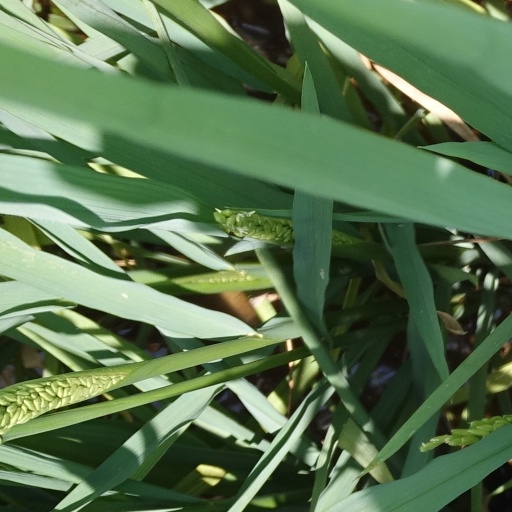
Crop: rice